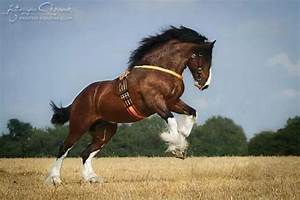
Label: cavallo